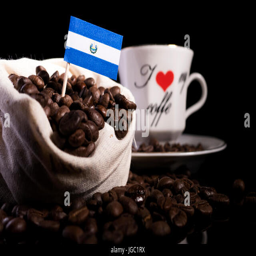
flag in a bag with coffee beans isolated on black background